Dunhuang railway station

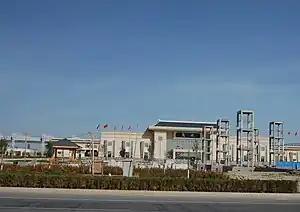

Dunhuang railway station is 4.5 kilometers from the downtown area of Dunhuang, between the existing national highway and the Dunhuang railway on the north side. It faces the road leading to Mogao Grottoes in the south. The station is under the jurisdiction of China Railway Lanzhou Group.